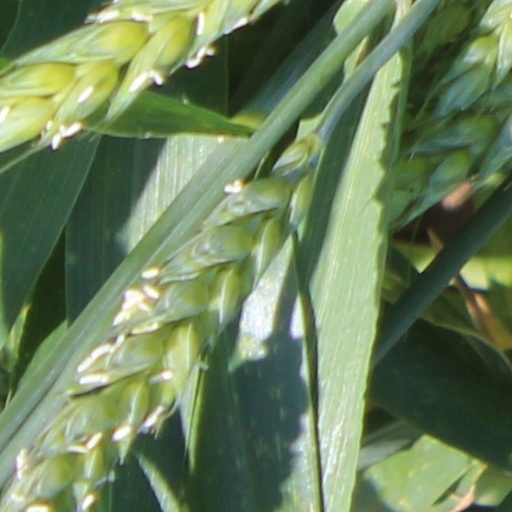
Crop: wheat